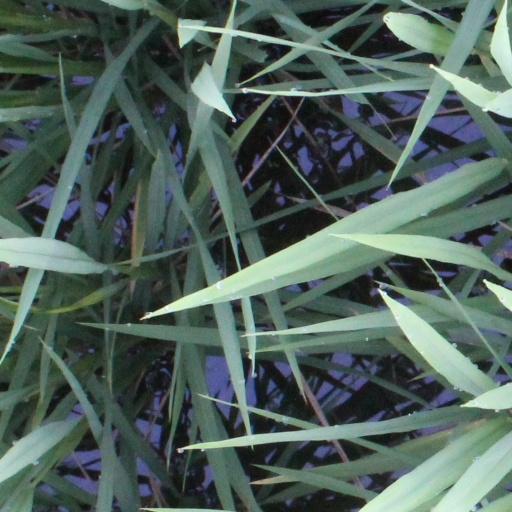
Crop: rice